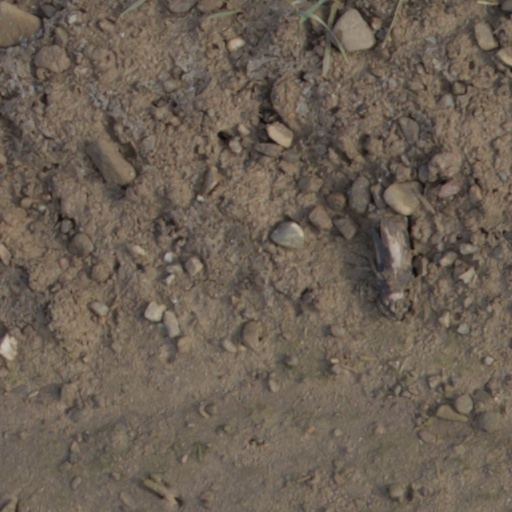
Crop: wheat